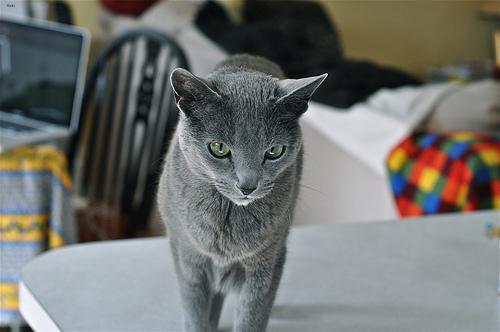
Breed: Russian Blue